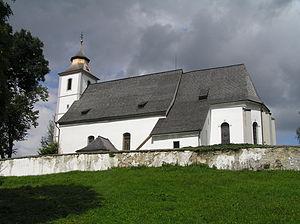
Zbytiny est une commune du district de Prachatice, dans la région de Bohême-du-Sud, en République tchèque. Sa population s'élevait à 309 habitants en 2018.